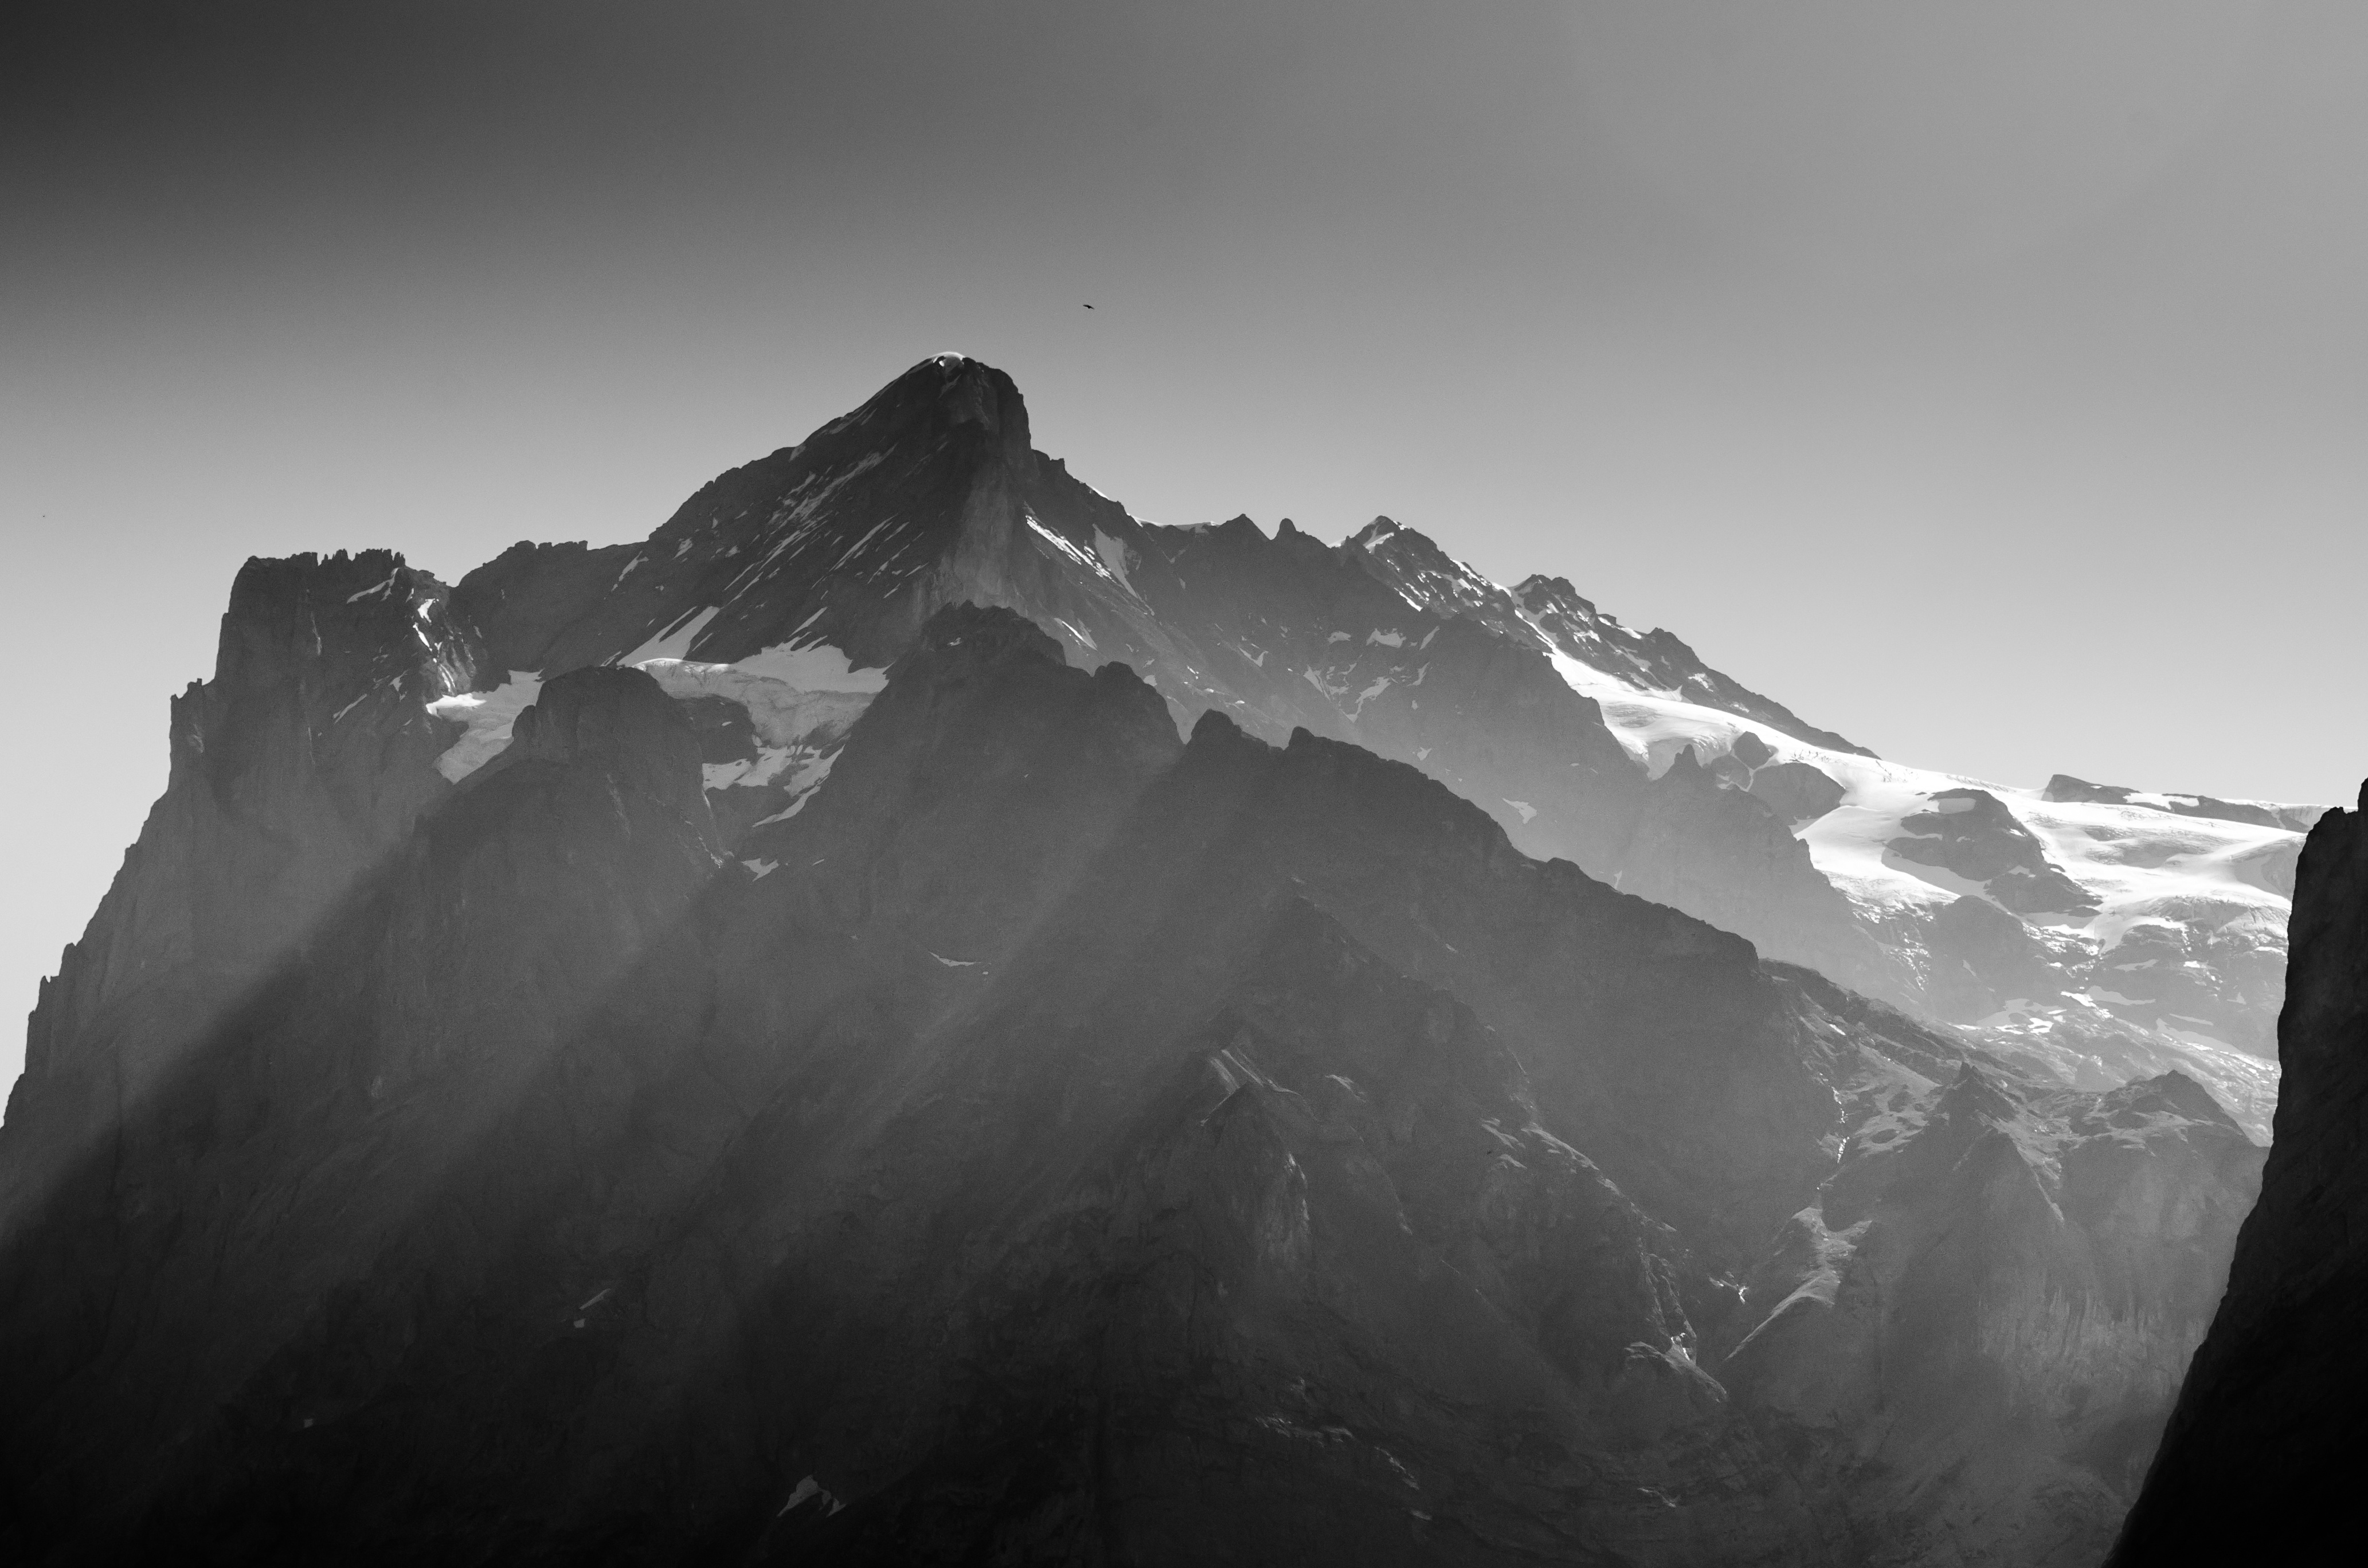
nature, rock, horizon, mountain, snow, cloud, black and white, sky, mist, white, photography, wave, mountain range, weather, darkness, monochrome, terrain, summit, landform, monochrome photography, geographical feature, atmospheric phenomenon, atmosphere of earth, mountainous landforms